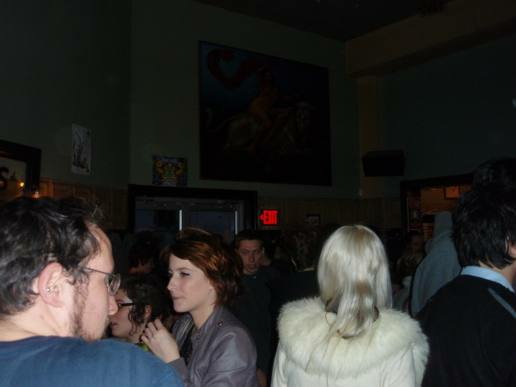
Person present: Yes